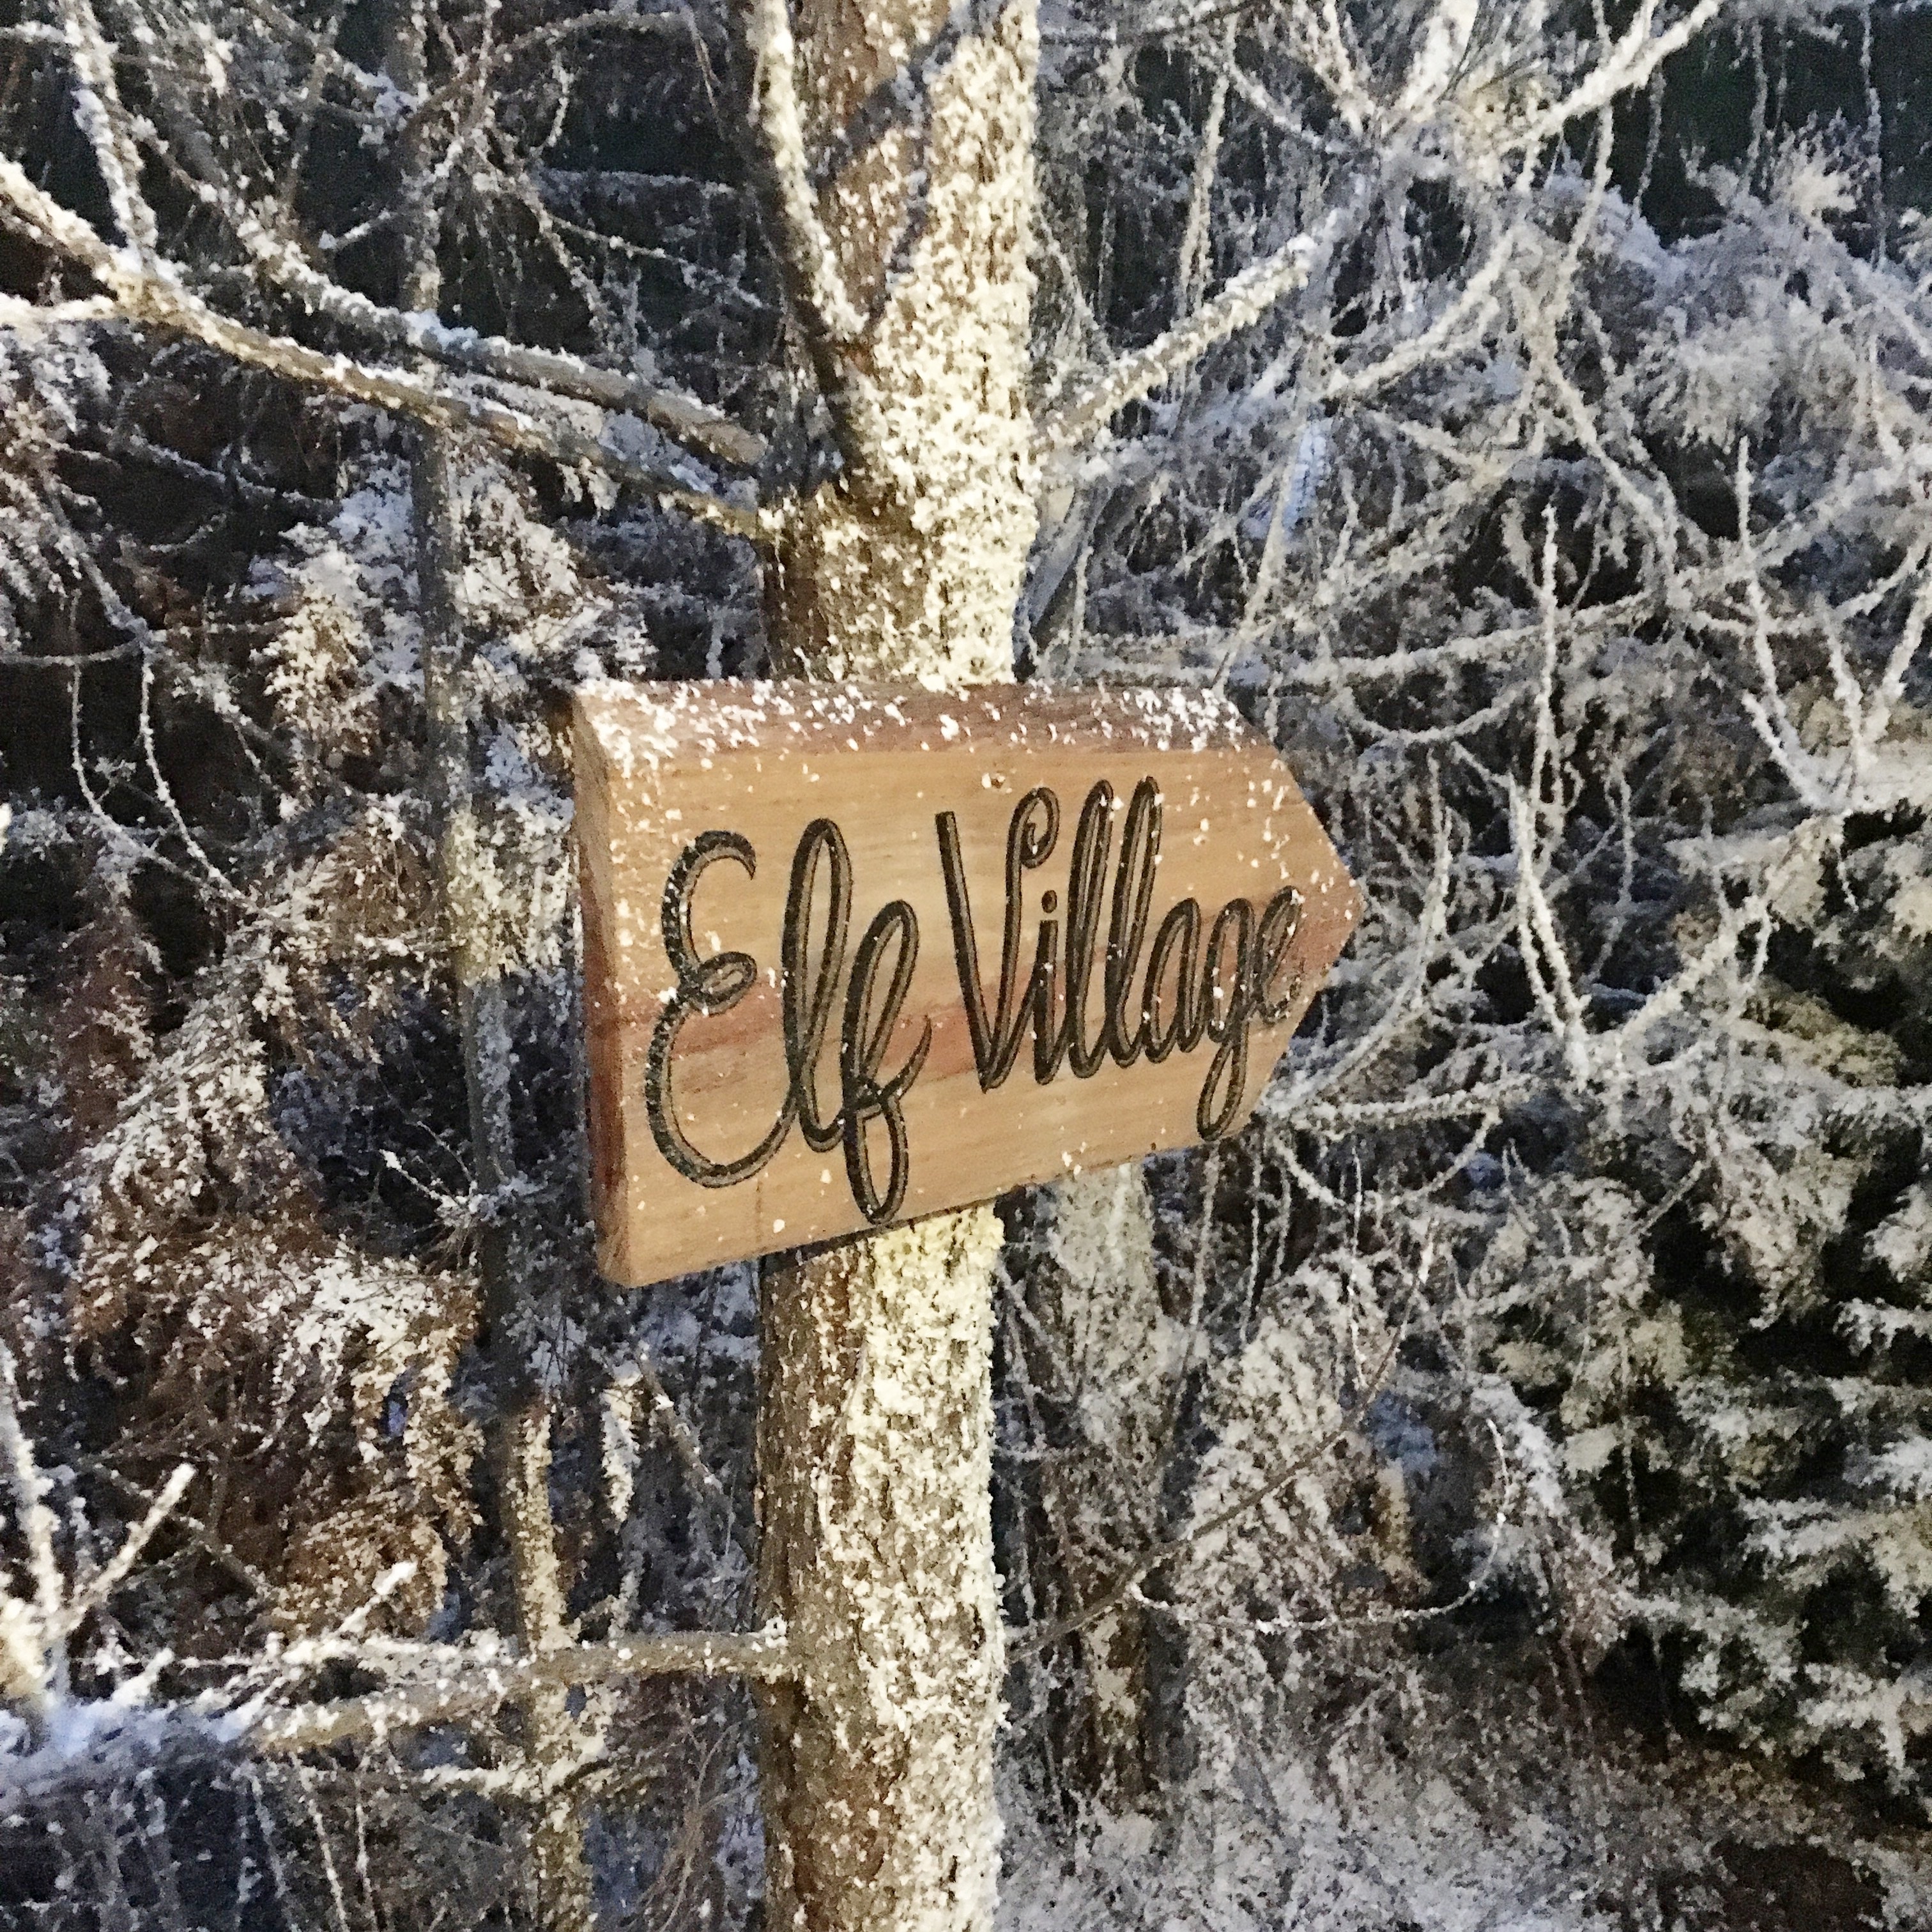
tree, snow, winter, wood, frost, season, woody plant